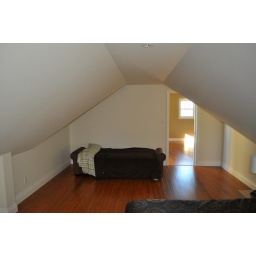
Extra pull out double sofa bed in third floor bedroom